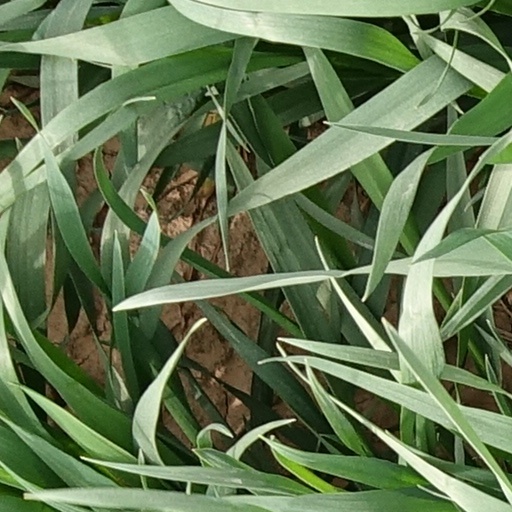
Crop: wheat